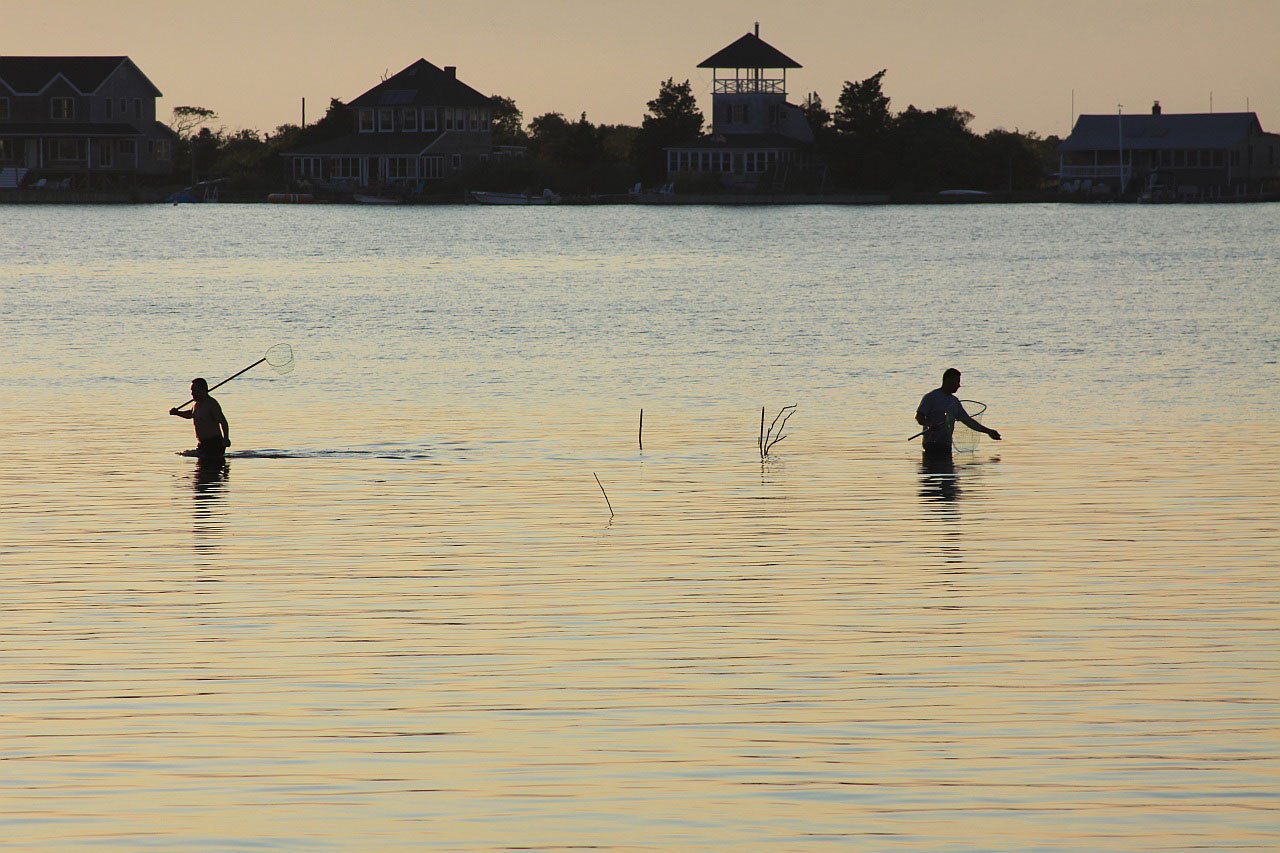
beach, sea, water, people, sunset, house, morning, shore, wave, lake, paddle, fishing, fisherman, bay, fish